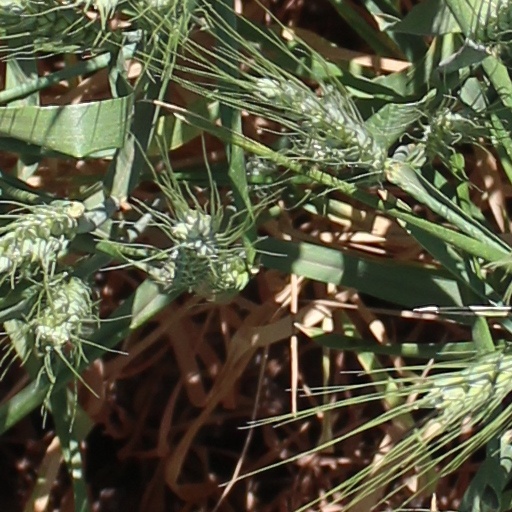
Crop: wheat